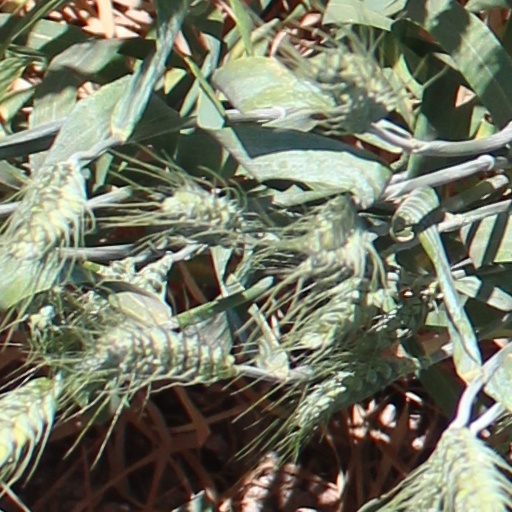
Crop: wheat